Oaxaca en la historia y en el mito

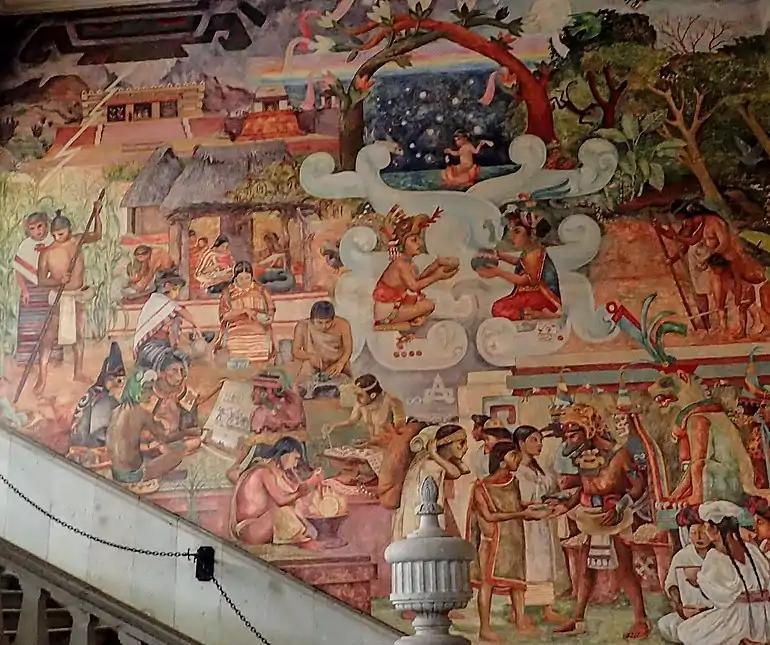

Mexican and Oaxacan muralism has deep roots. The murals on tombs of Monte Albán, for example, are around 1,500 years old, Tomb 104 has been carefully reproduced in the National Museum of Anthropology (Mexico), including the original murals.